Cyrus Dunbar

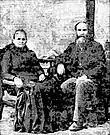
Mr. and Mrs. Charles S. Dunbar

Dunbar was born on June 15, 1856, in Eaton Rapids, Michigan. His distant ancestors came to America from Scotland and settled in southern Michigan. He was the son of Charles S. Dunbar, a blacksmith farmer, and Union Army soldier, and of Orphia S. Dunbar (Norton). The parents had seven children.